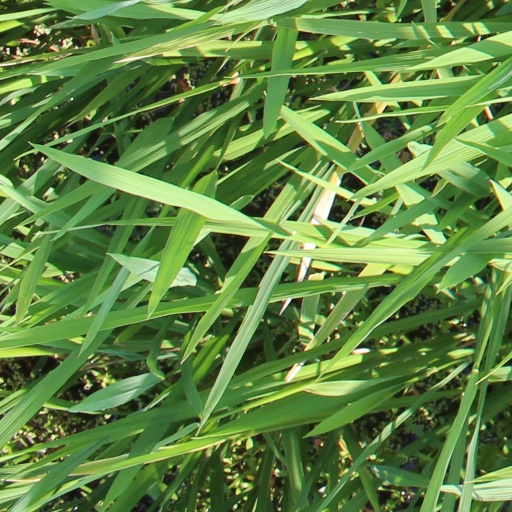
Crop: rice